Ulam–Warburton automaton

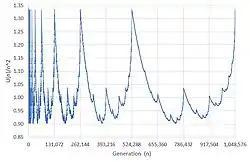
Upper and lower bounds of formula_33

The lower limit was obtained by Robert Price (OEIS sequence A261313 ) and took several weeks to compute and is believed to be twice the lower limit of formula_35 where formula_36 is the total number of toothpicks in the toothpick sequence up to generation formula_37